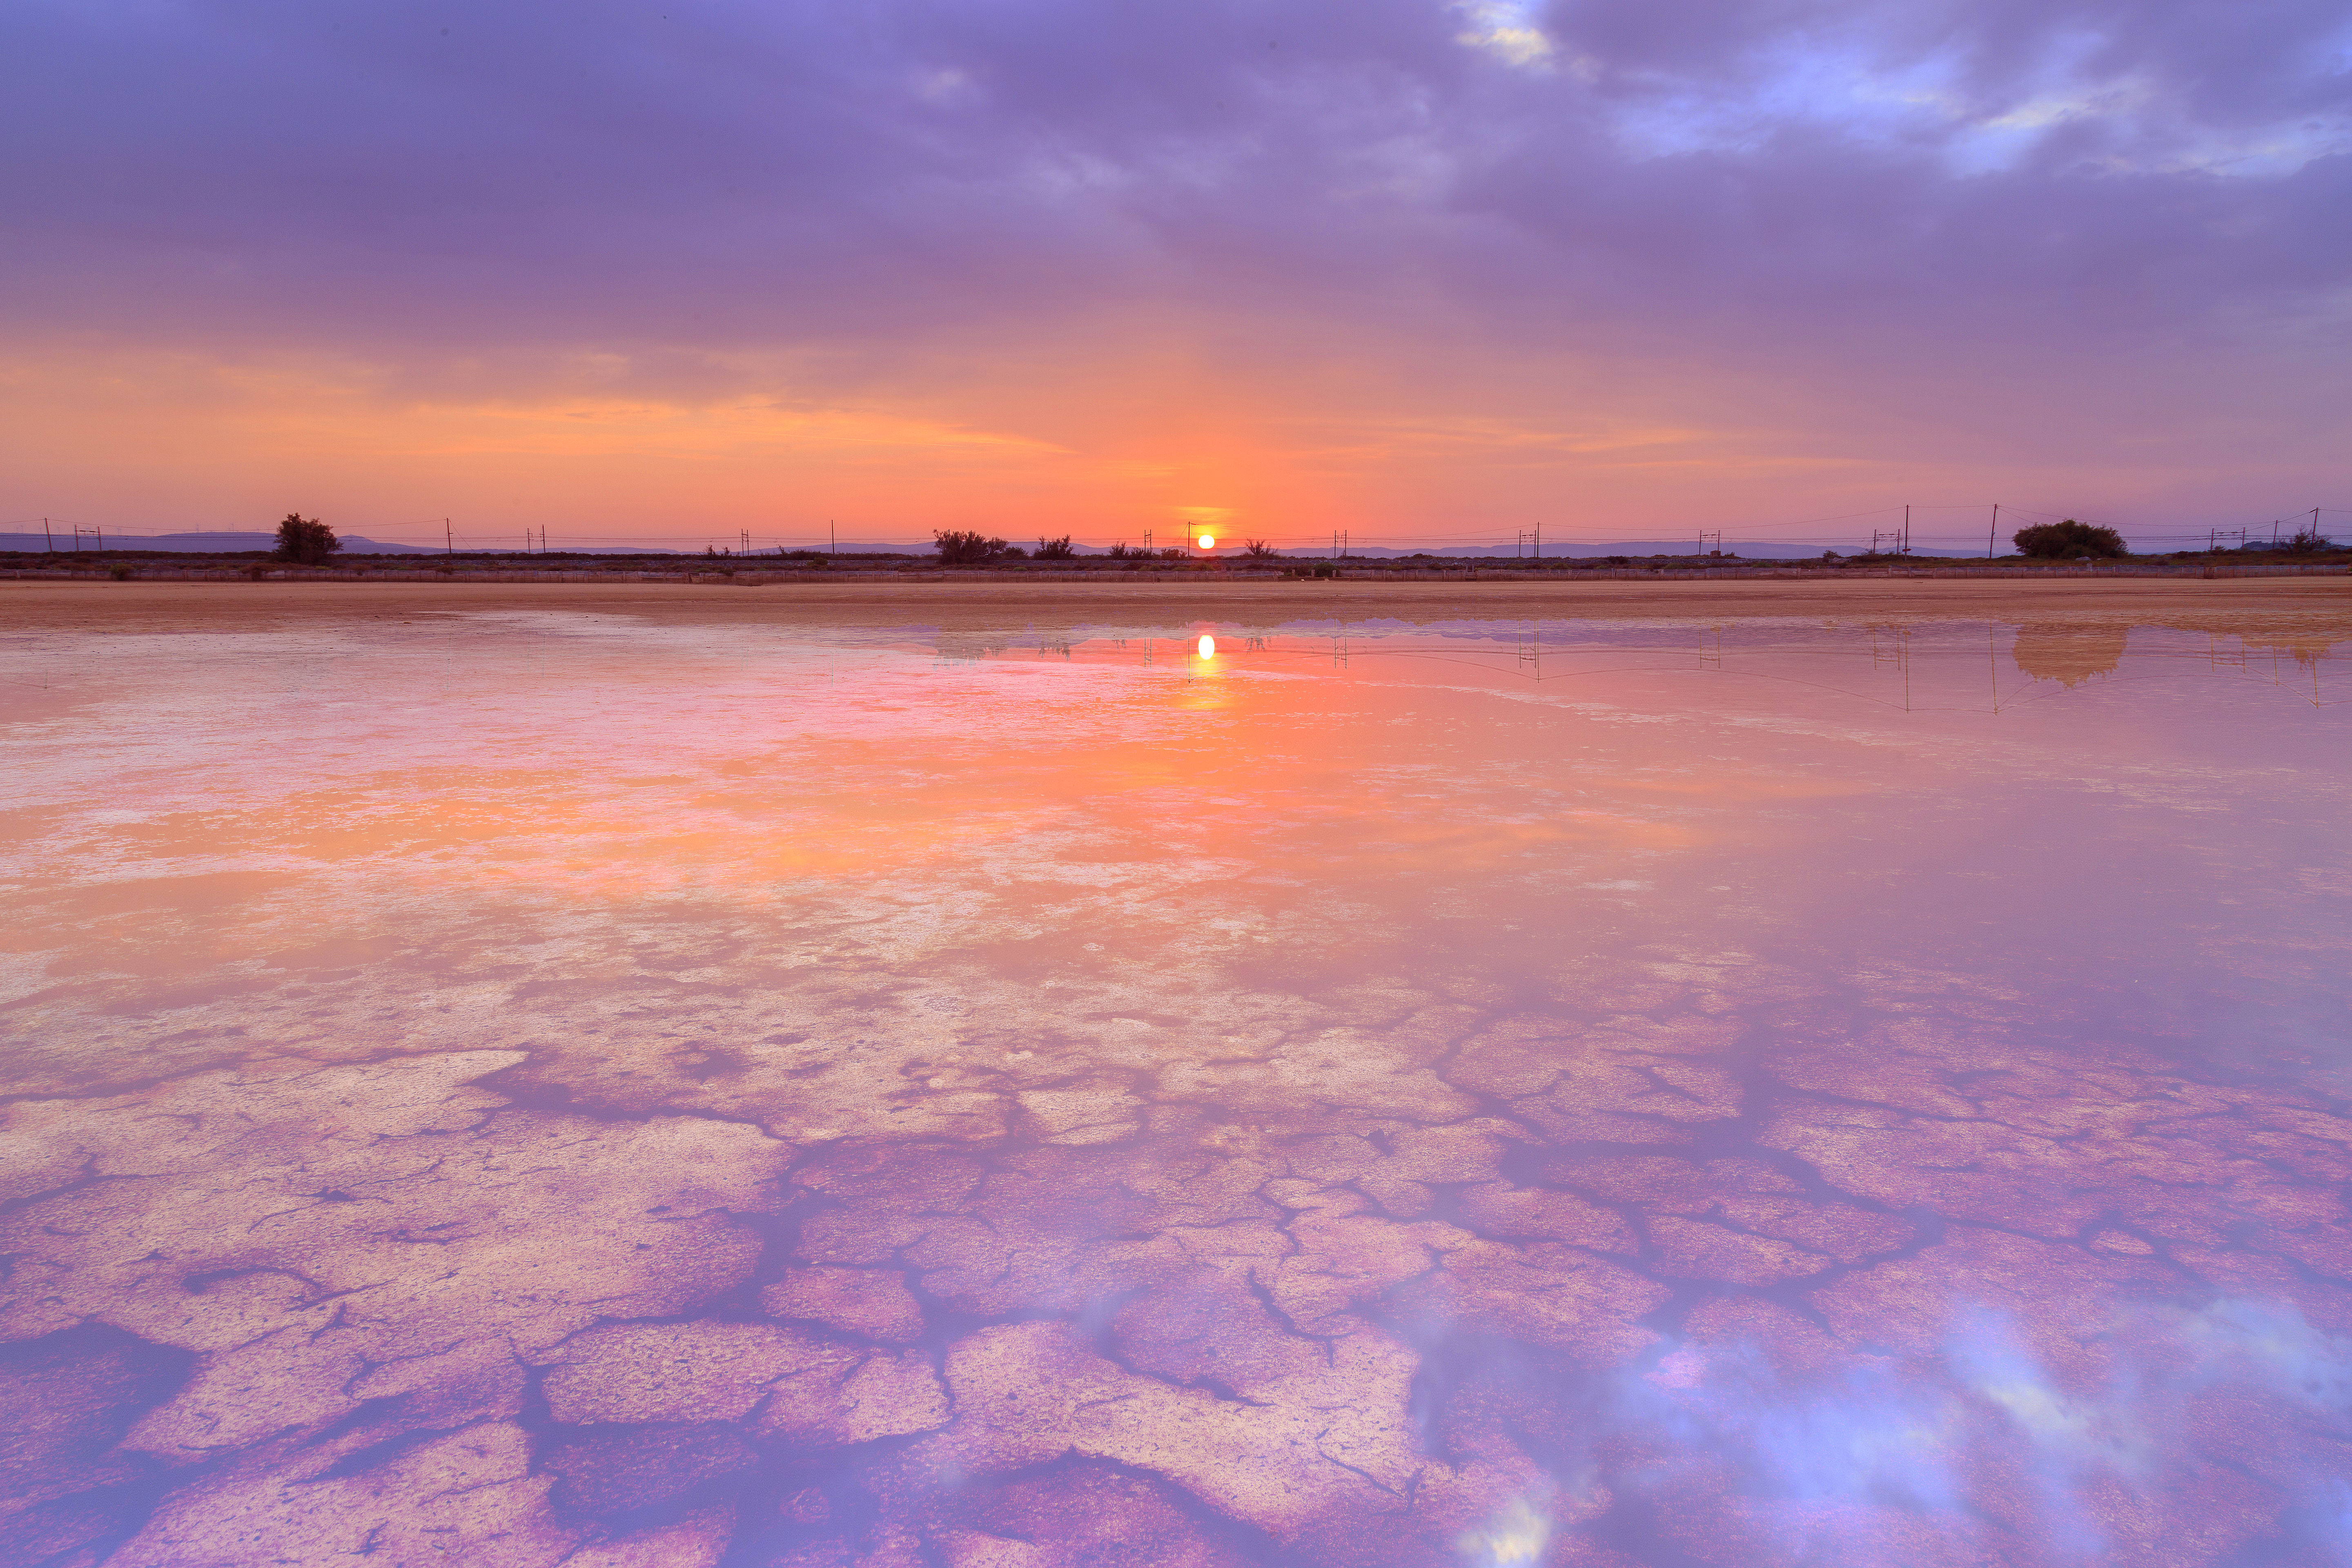
beach, sea, coast, ocean, horizon, cloud, sky, sun, sunrise, sunset, sunlight, morning, shore, wave, dawn, atmosphere, dusk, evening, orange, reflection, cool image, violet, reflet, waterscape, pourpre, i, sel, salin, afterglow, wind wave